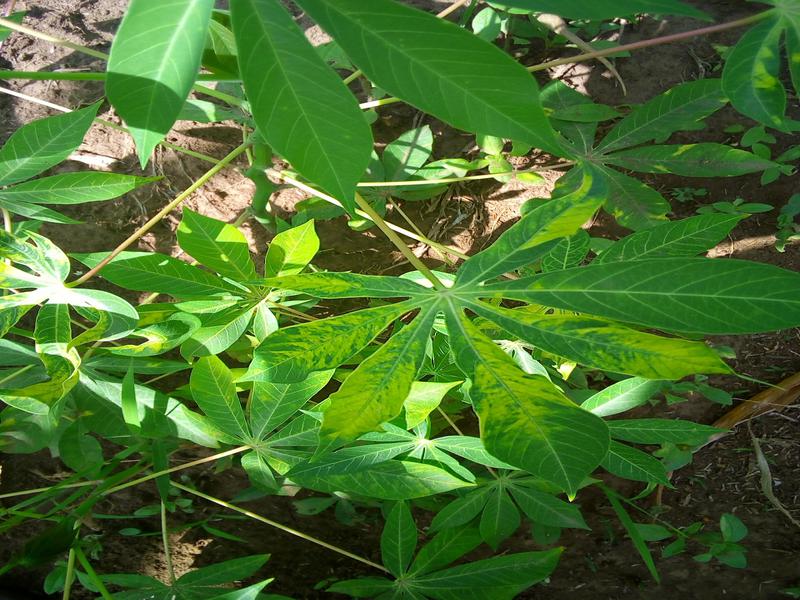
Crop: cassava
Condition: mosaic_disease